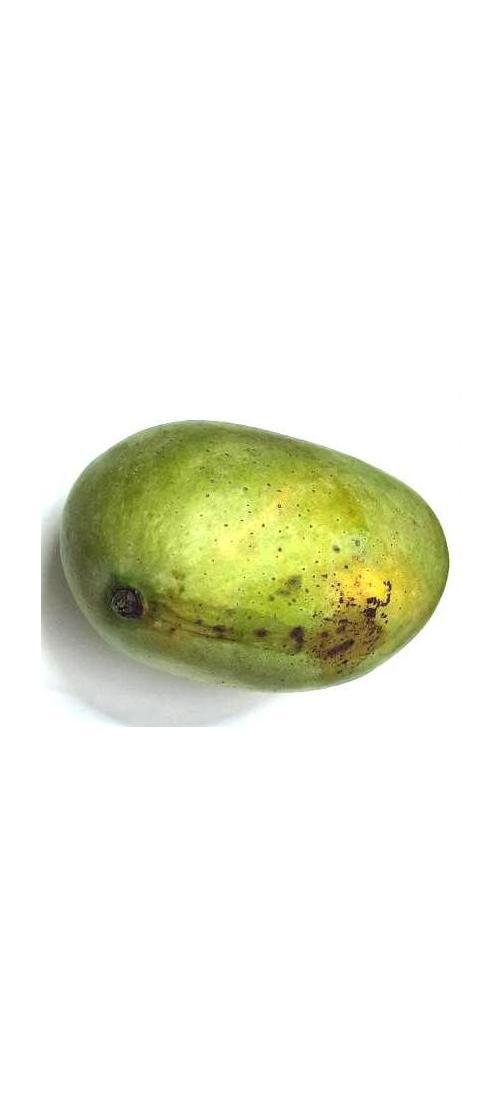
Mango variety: Fazli Shurmai